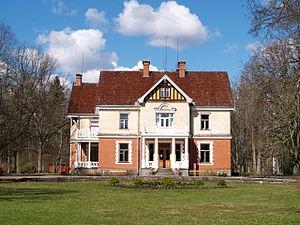
Le manoir d'Olustvere est le manoir d'un ancien domaine seigneurial situé à Olustvere en Estonie, autrefois en Livonie. C'est aujourd'hui un musée.